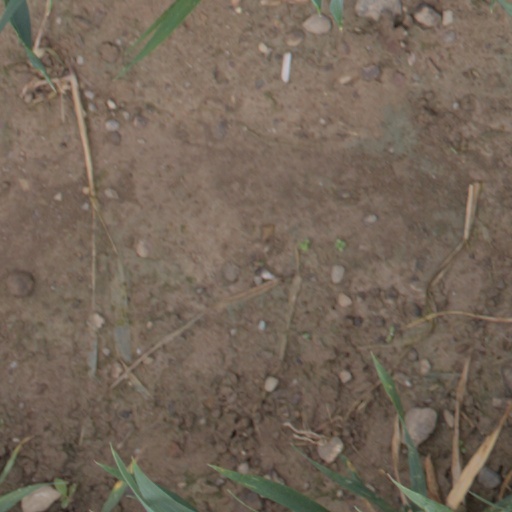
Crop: wheat